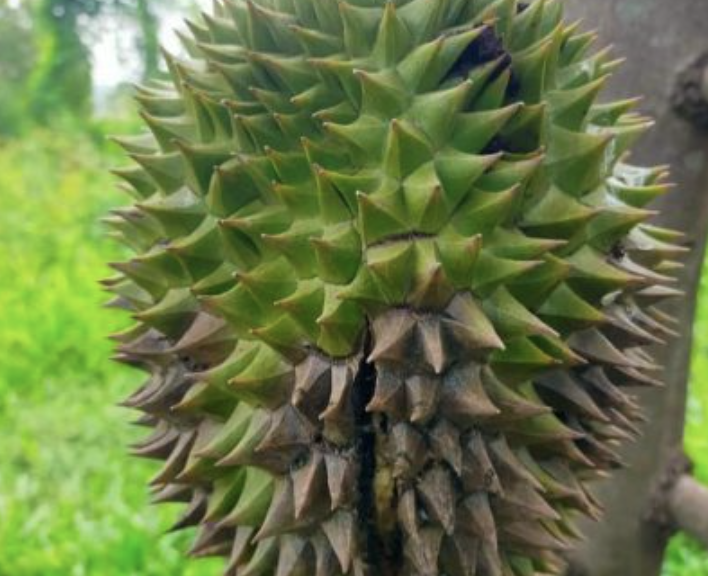
Label: fruit_rot